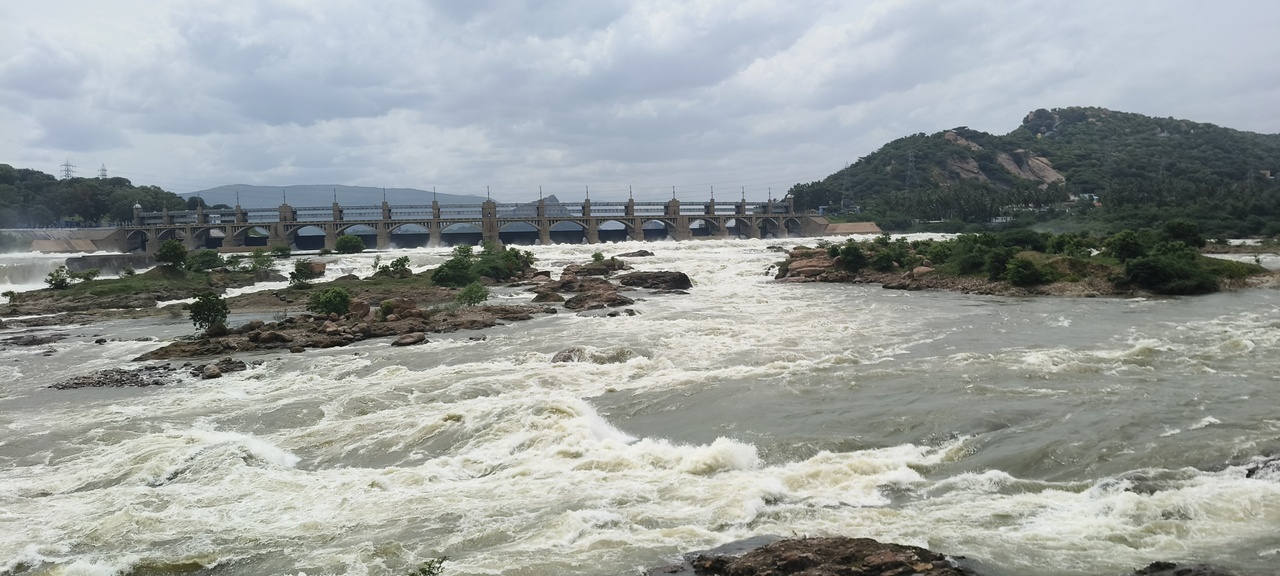
This is called as 16 eye bridge mettur dam located in mettur